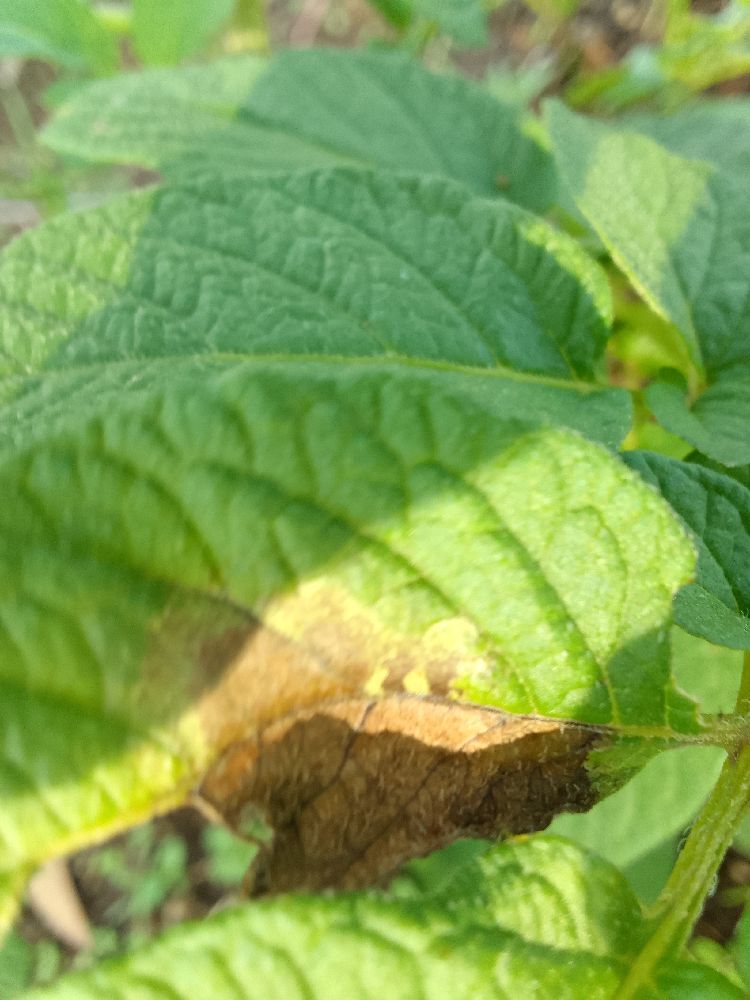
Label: Late blight